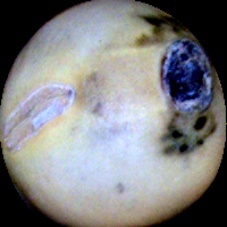
Label: Broken